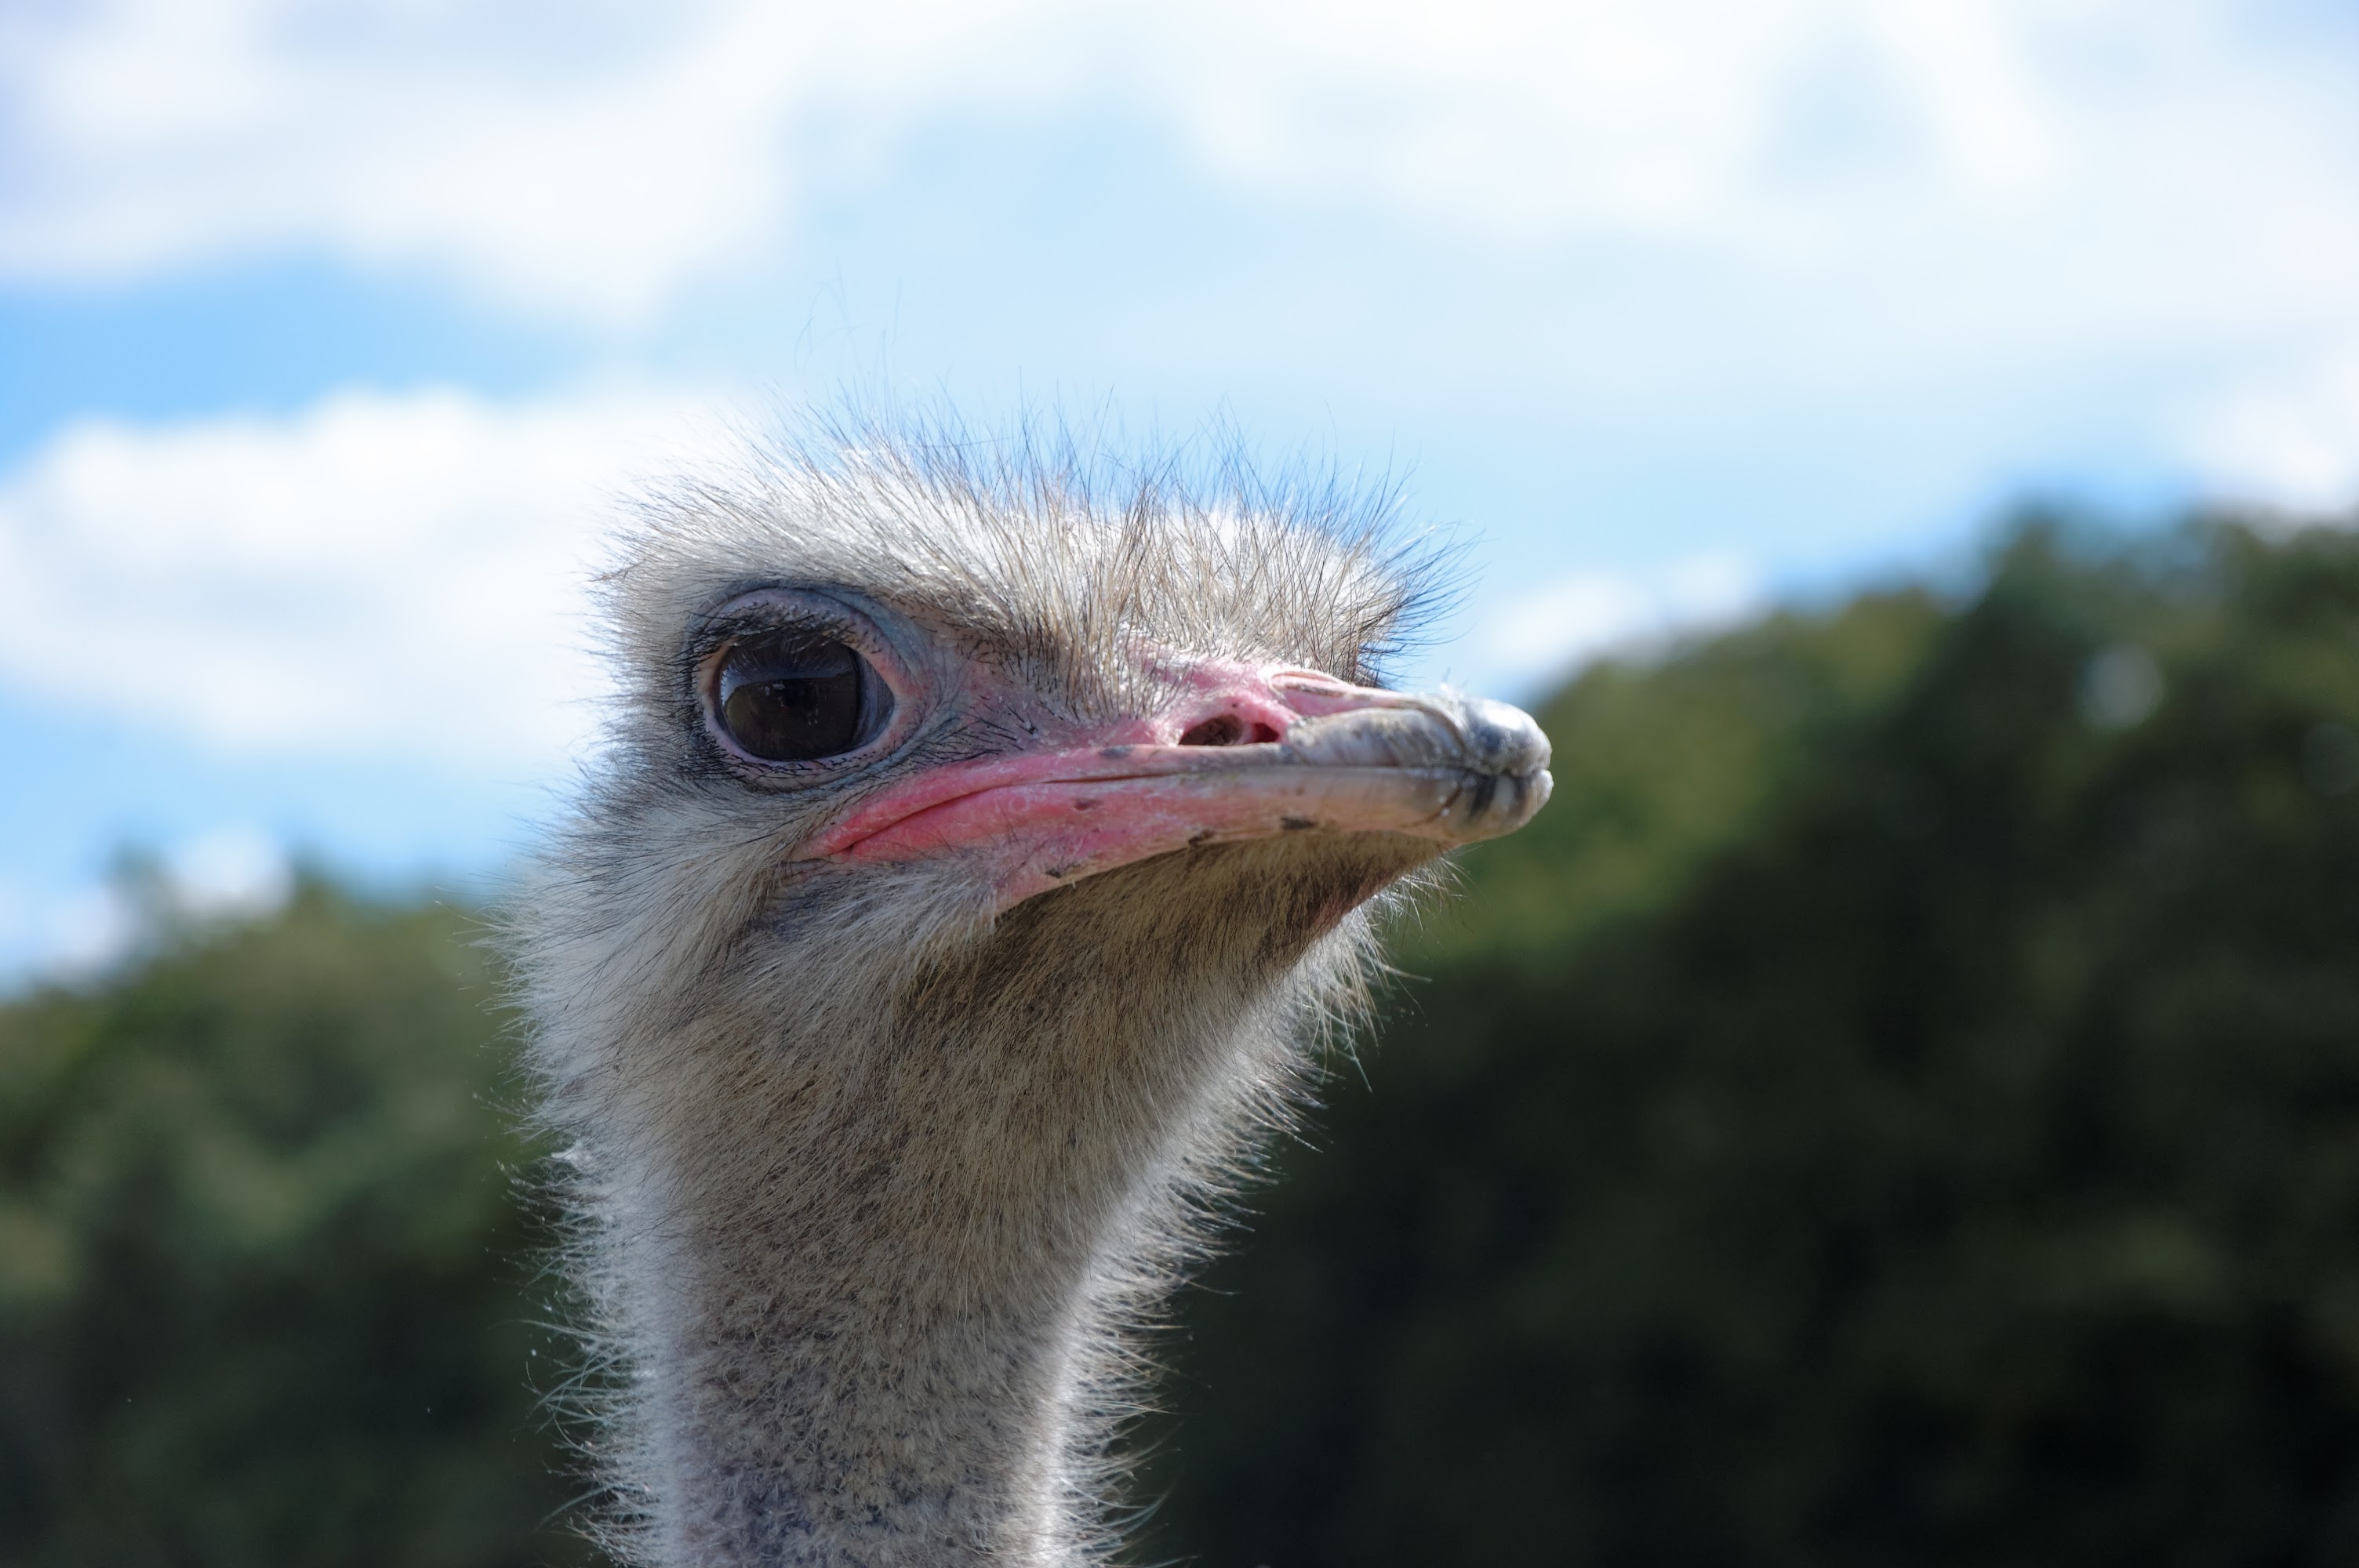
bird, animal, wildlife, zoo, beak, ostrich, fauna, close up, emu, animals, head, vertebrate, ratite, flightless bird